Deformation mechanism

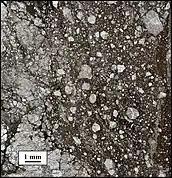
Rounded to sub-rounded grains within very fine grained matrix. Fracture processes "grind"/"roll"/"slide" grains past each other creating the rounded appearance of the individual grains.

Cataclasis, or comminution, is a non-elastic brittle mechanism that operates under low to moderate homologous temperatures, low confining pressure and relatively high strain rates. It occurs only above a certain differential stress level, which is dependent on fluid pressure and temperature. Cataclasis accommodates the fracture and crushing of grains, causing grain size reduction, along with frictional sliding on grain boundaries and rigid body grain rotation. Intense cataclasis occurs in thin zones along slip or fault surfaces where extreme grain size reduction occurs. In rocks, cataclasis forms a cohesive and fine-grained fault rock called cataclasite. Cataclastic flow occurs during shearing when a rock deform by microfracturing and frictional sliding where tiny fractures (microcracks), and associated rock fragments move past each other. Cataclastic flow usually occurs at diagenetic to low-grade metamorphic conditions. However, this depends on the mineralogy of the material and the extent of pore fluid pressure. Cataclastic flow is generally unstable and will terminate by the localization of deformation into slip on fault planes.